Panthera spelaea

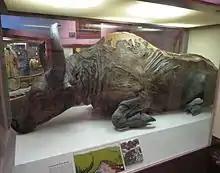
The mummy of Blue Babe, a 36,000 year old male Steppe Bison found in Alaska with claw marks on its rear and tooth punctures in its skin, which indicate that the bison was killed by a cave lion.

"P. spelaea" was one of the keystone species of the mammoth steppe, being one of the main apex predators alongside the gray wolf, cave hyena and brown bear. Large amounts of bones belonging to "P. spelaea" were excavated in caves, where bones of cave hyena, cave bear and Paleolithic artefacts were also found. Despite their common name, "cave lions" probably only infrequently if ever used caves, and were present in regions where caves were absent. Some of these accumulations of cave lion bones in cave hyena dens have been attributed to confrontations between cave hyenas and cave lions over carcasses, with the remains of cave lions killed in these confrontations subsequently transported to the dens.